Jack Strong (film)

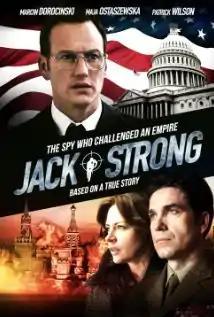
Theatrical release poster

Jack Strong is a 2014 Polish political thriller film directed by Władysław Pasikowski, starring Marcin Dorociński, Maja Ostaszewska, Dagmara Dominczyk and Patrick Wilson. The film is based on the true story of Ryszard Kukliński, a Polish People's Army colonel who spied for the American Central Intelligence Agency during the height of the Cold War.